Malia, Cyprus

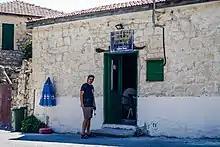

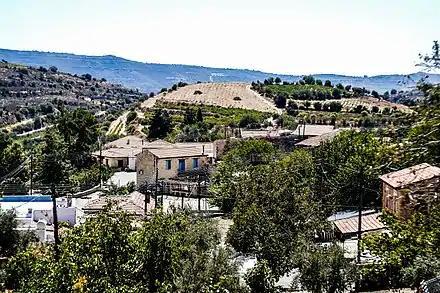

No one was displaced during the emergency years of the late 1950s. However, in January 1963 about 300 Turkish Cypriots from the nearby villages of Prastio(279), Gerovasa(264) and Kidasi(310) (from Paphos district) sought refuge there. On 9 March 1964, following an attack by Greek Cypriot forces in which seven Turkish Cypriots were killed, approximately 1,000 Turkish Cypriots—both those from Malia and those who had taken refuge there—fled the village. They were scattered to the nearby villages of Avdimou/Düzkaya(260), Kantou/Çanakkale(265), Episkopi/Yalova(262), Kato Polemidia/Binatlı(277), Alektora/Gökağaç(256), Paramali/Çayönü(274), Mari/Tatlısu(363), Platanisteia/Çamlıca(276), Vretsia/Dağaşan(342) and Souskiou/Susuz(337). After 1968 many of the Malia Turkish Cypriots returned to their village, and Richard Patrick recorded 416 living there in 1971. The number of Turkish Cypriots of Mallia was 624 in 1960. Patrick also notes that the RoC government encouraged the return of the Malia Turkish Cypriots, along with Turkish Cypriot residents of three other grape-producing villages, because of the economic importance of the island’s wine industry and the fear that the large untended Turkish Cypriot vineyards would be destroyed. By December 1970 the RoC government claimed to have spent 6,719 pounds repairing 103 Turkish Cypriot houses in Malia that had been damaged and burned in March 1964.